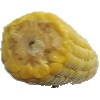
Label: Corn 1